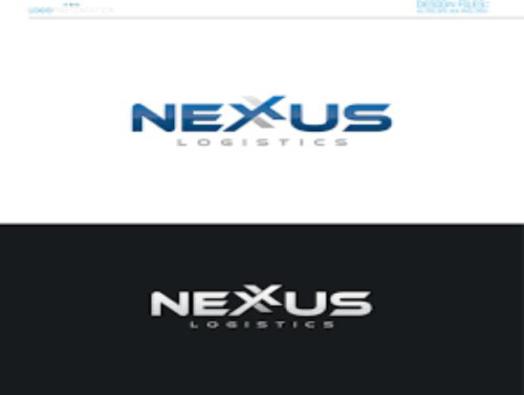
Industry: Necessities